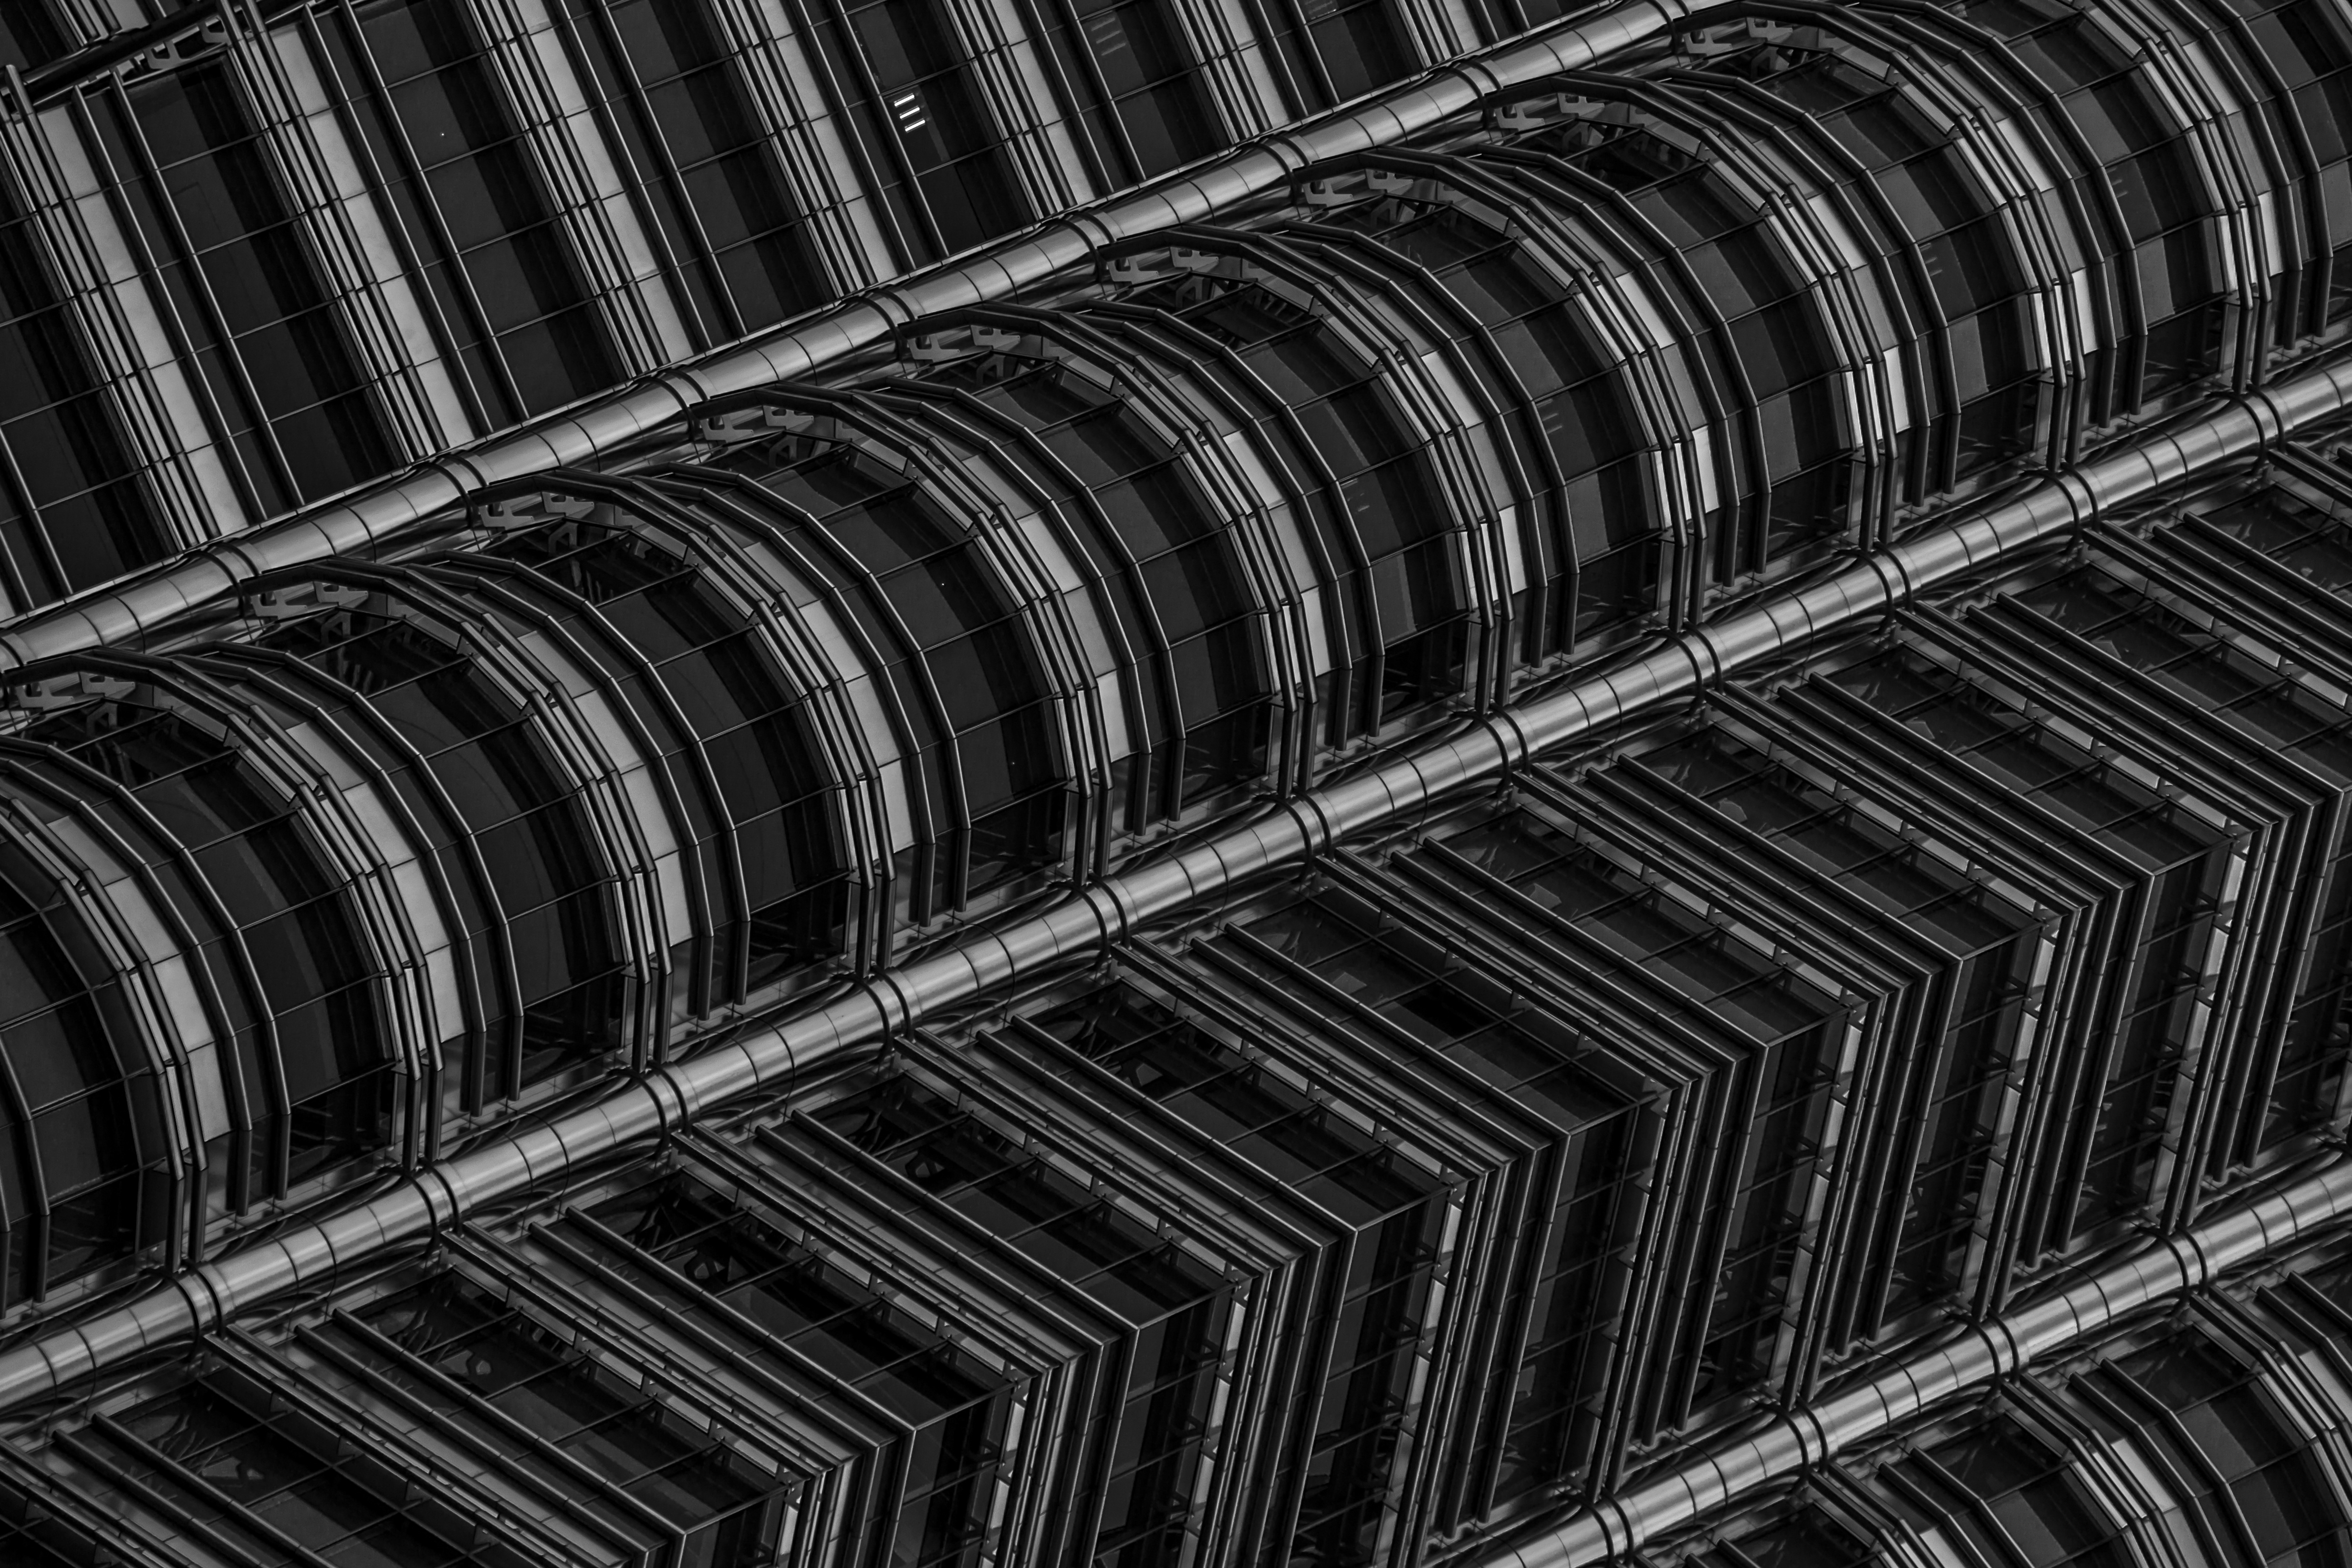
black and white, architecture, structure, building, city, skyscraper, pattern, line, metal, asia, landmark, black, monochrome, stadium, tire, design, towers, symmetry, malaysia, shape, big city, tread, twin towers, petronas, kong kuala, lumpur, petronas twin towers, monochrome photography, automotive tire